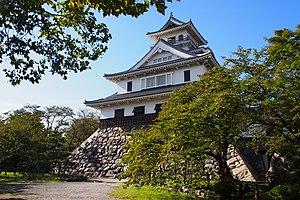
Nagahama est une ville située dans la préfecture de Shiga, au Japon.
Le château de Nagahama est un hirashiro, c'est-à-dire un château japonais de plaine situé à Nagahama dans la préfecture de Shiga au Japon.